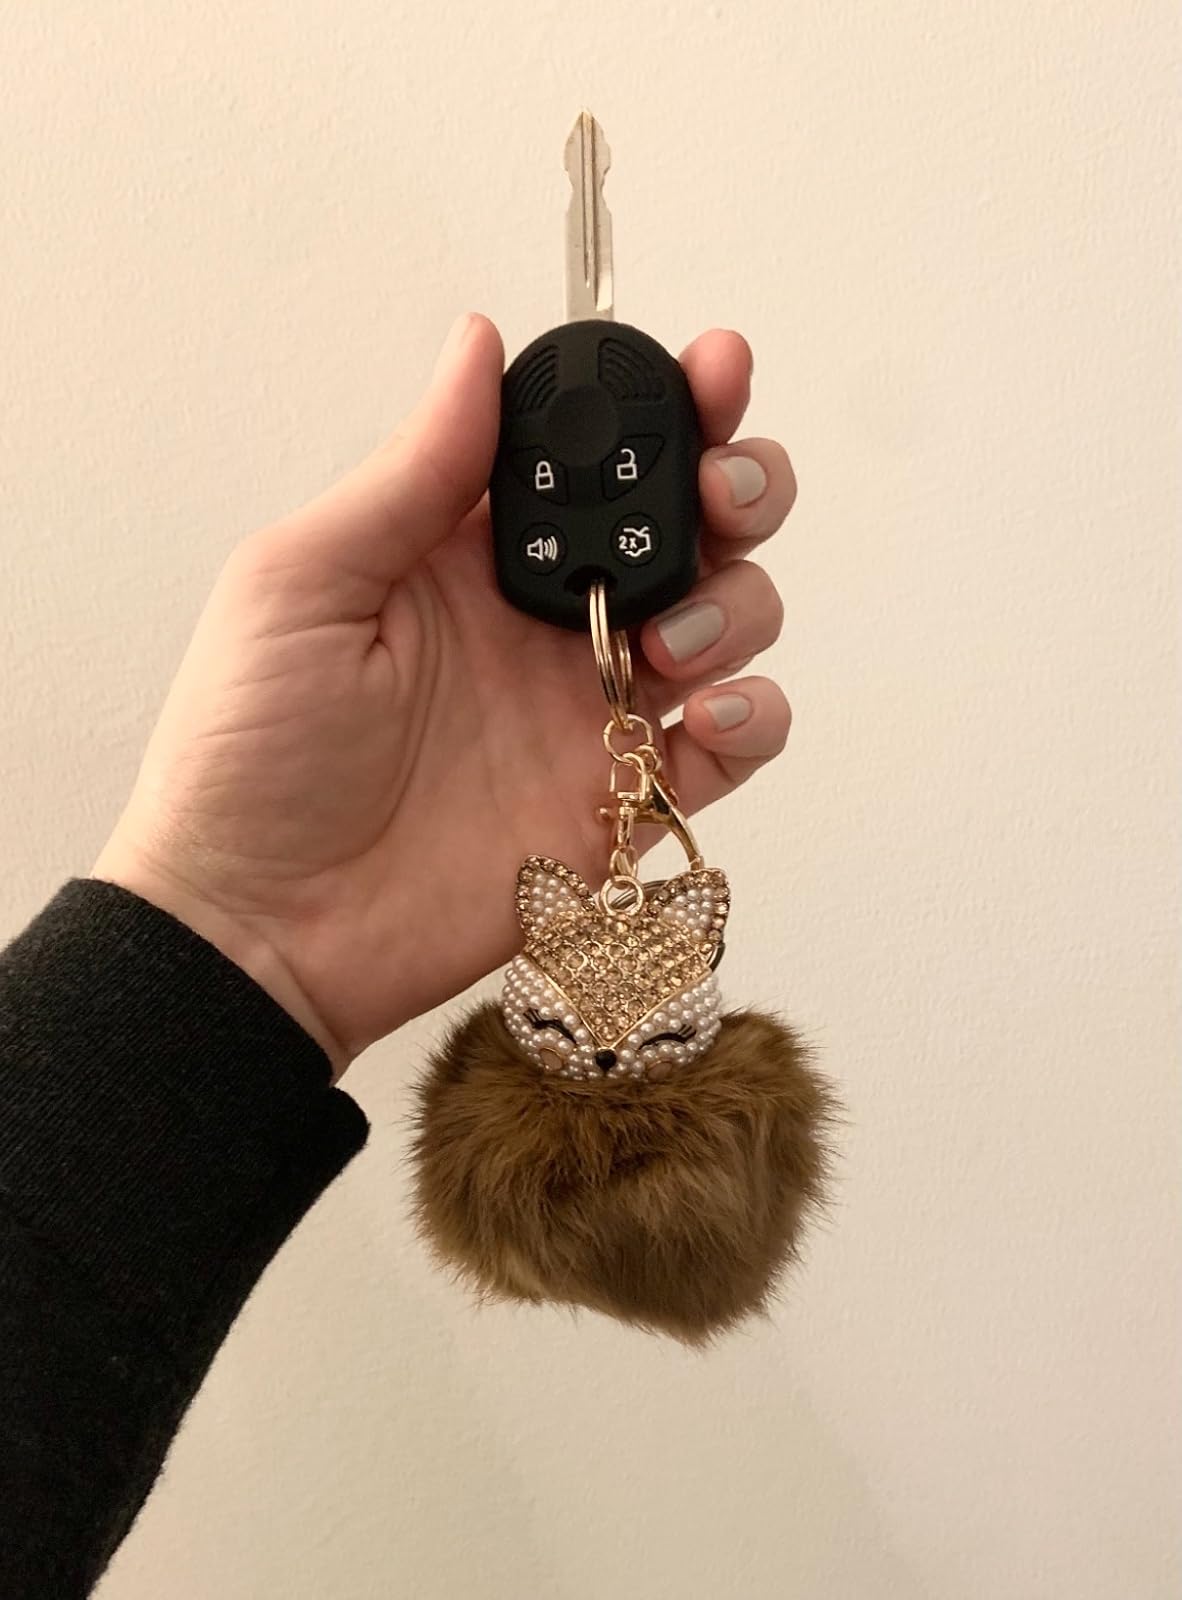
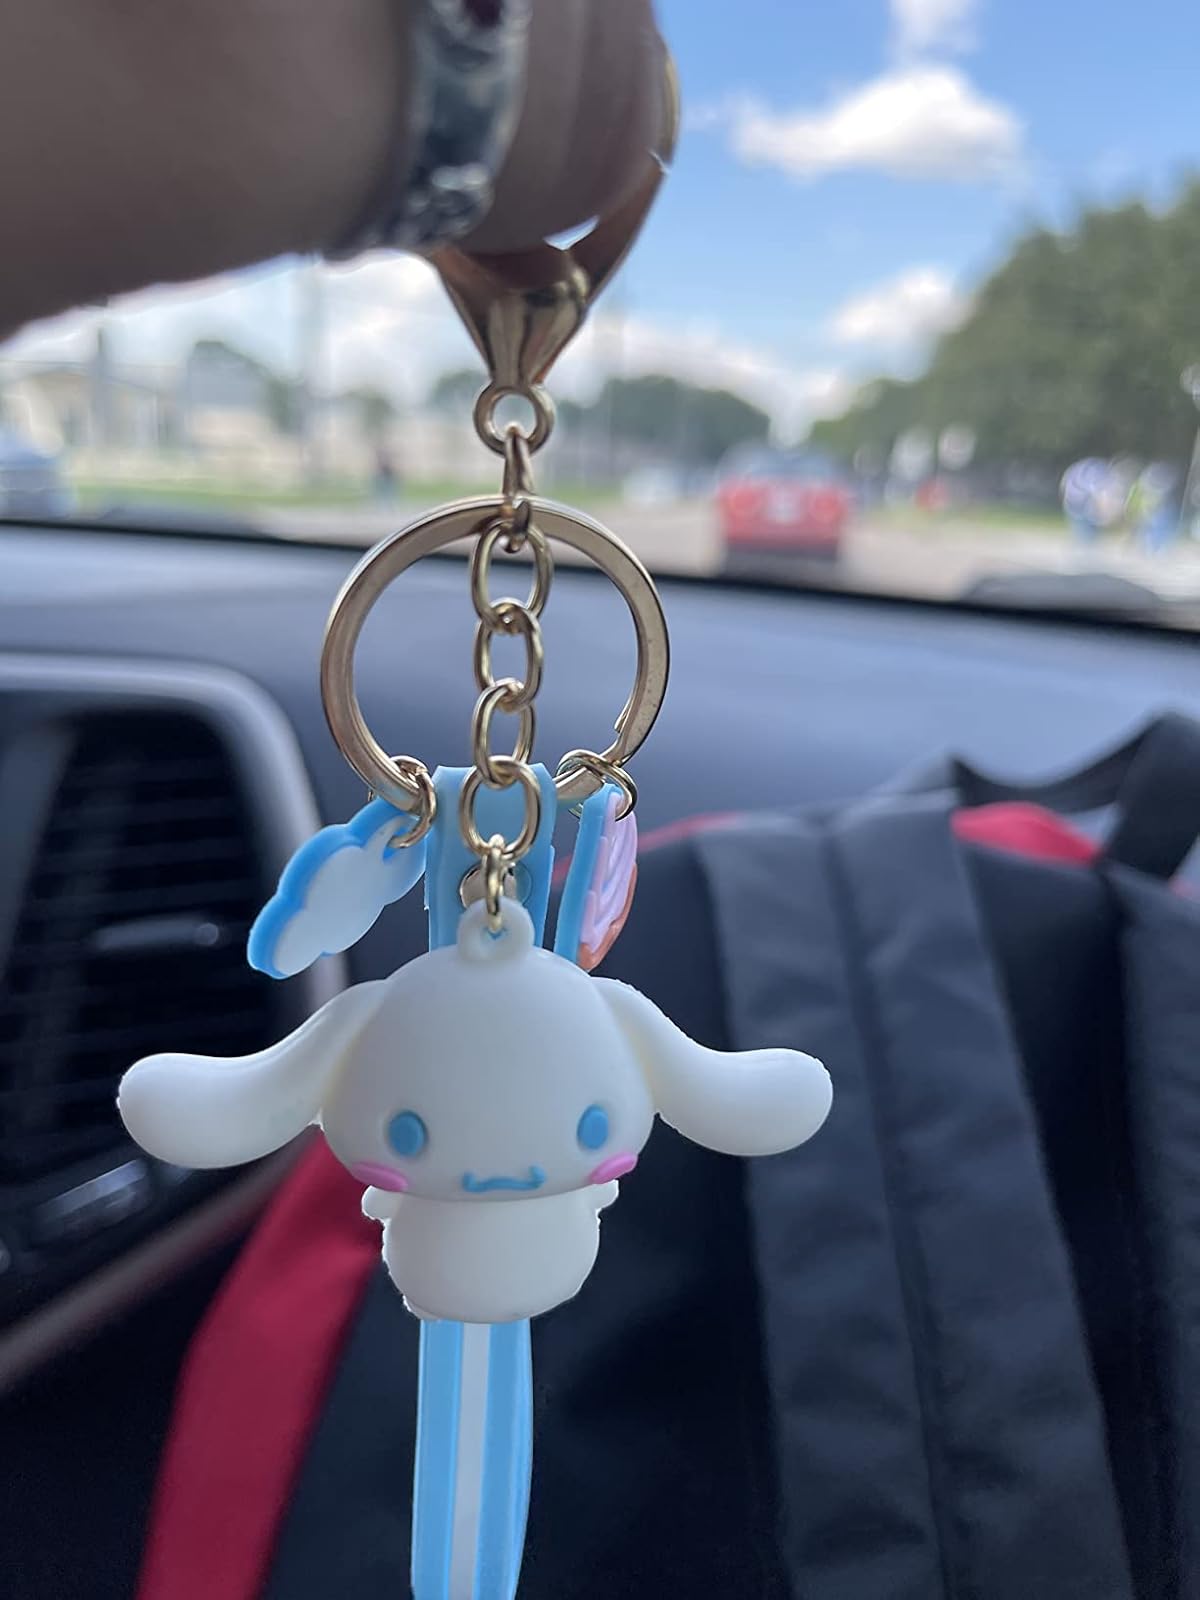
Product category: accessories_keychain
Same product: no